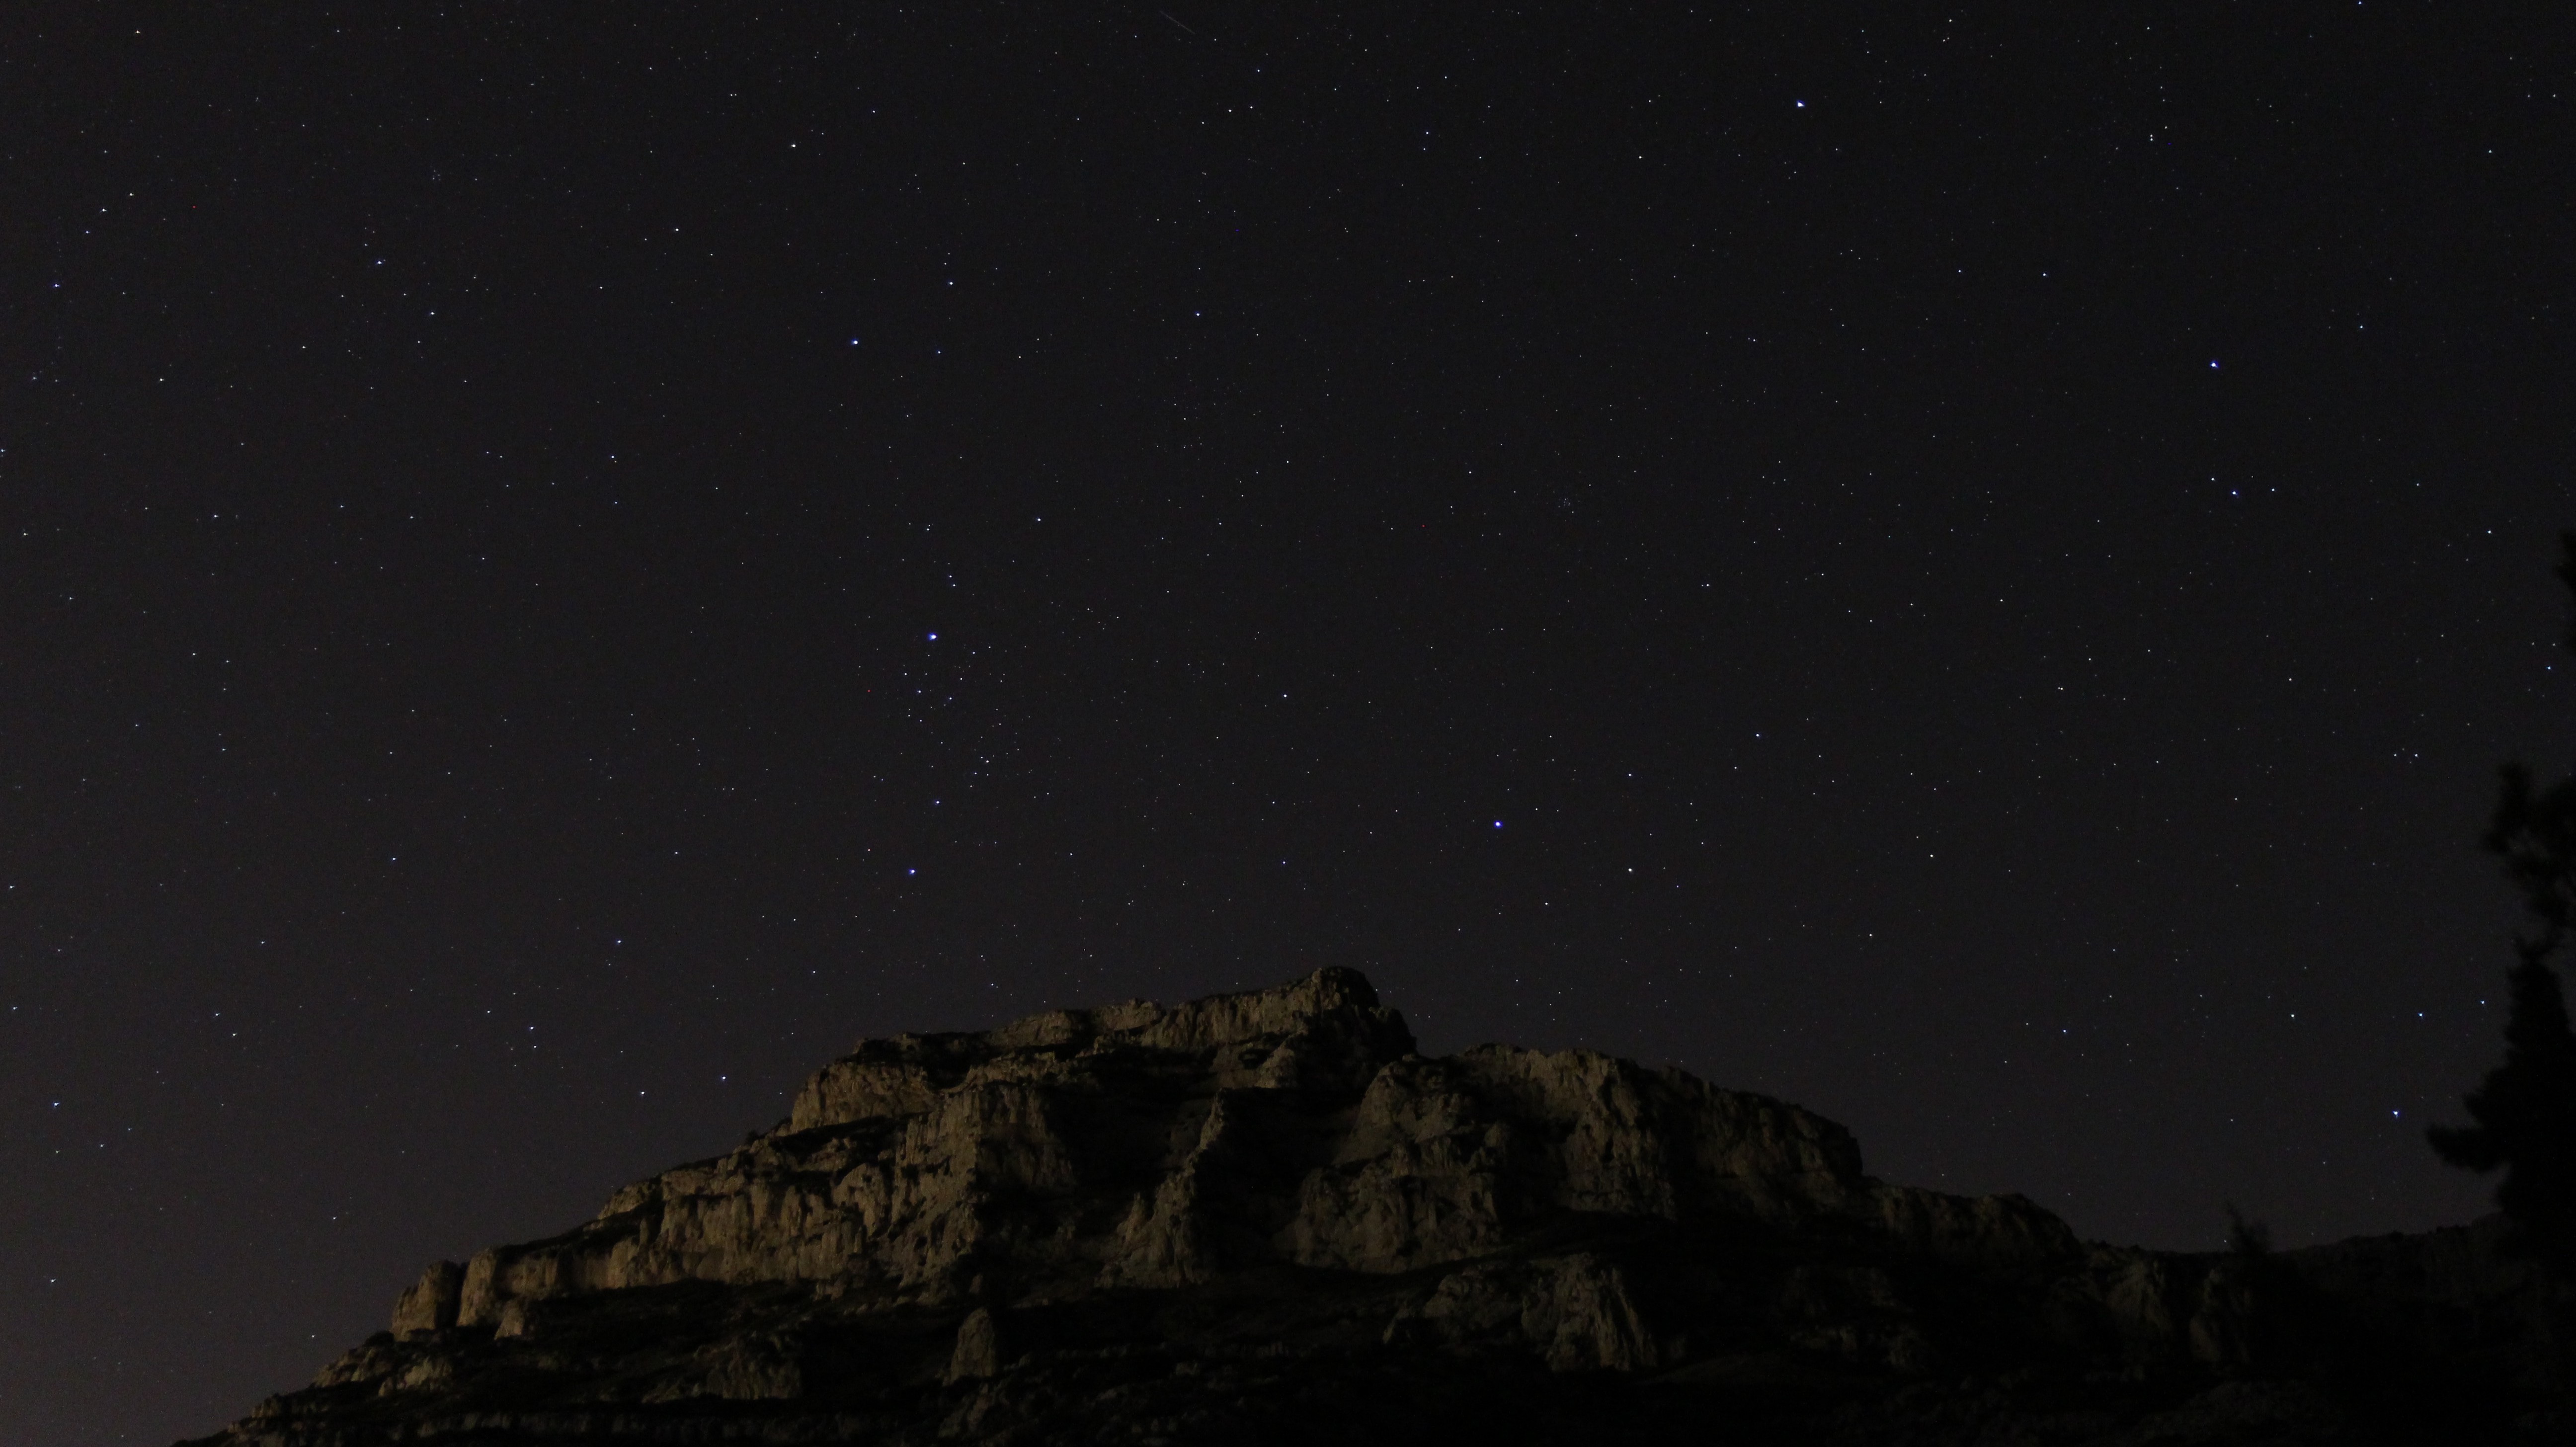
nature, sky, night, star, hill, atmosphere, darkness, aurora, moonlight, astronomy, midnight, astronomical object, geological phenomenon, celestial landscape